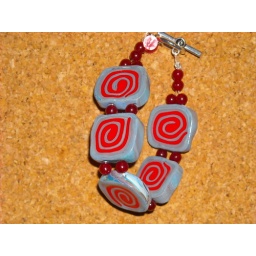
Polymer clay bracelet, red and gray swirl with red glass bead spacers and a toggle clasp. hand made by CDowdledesigns